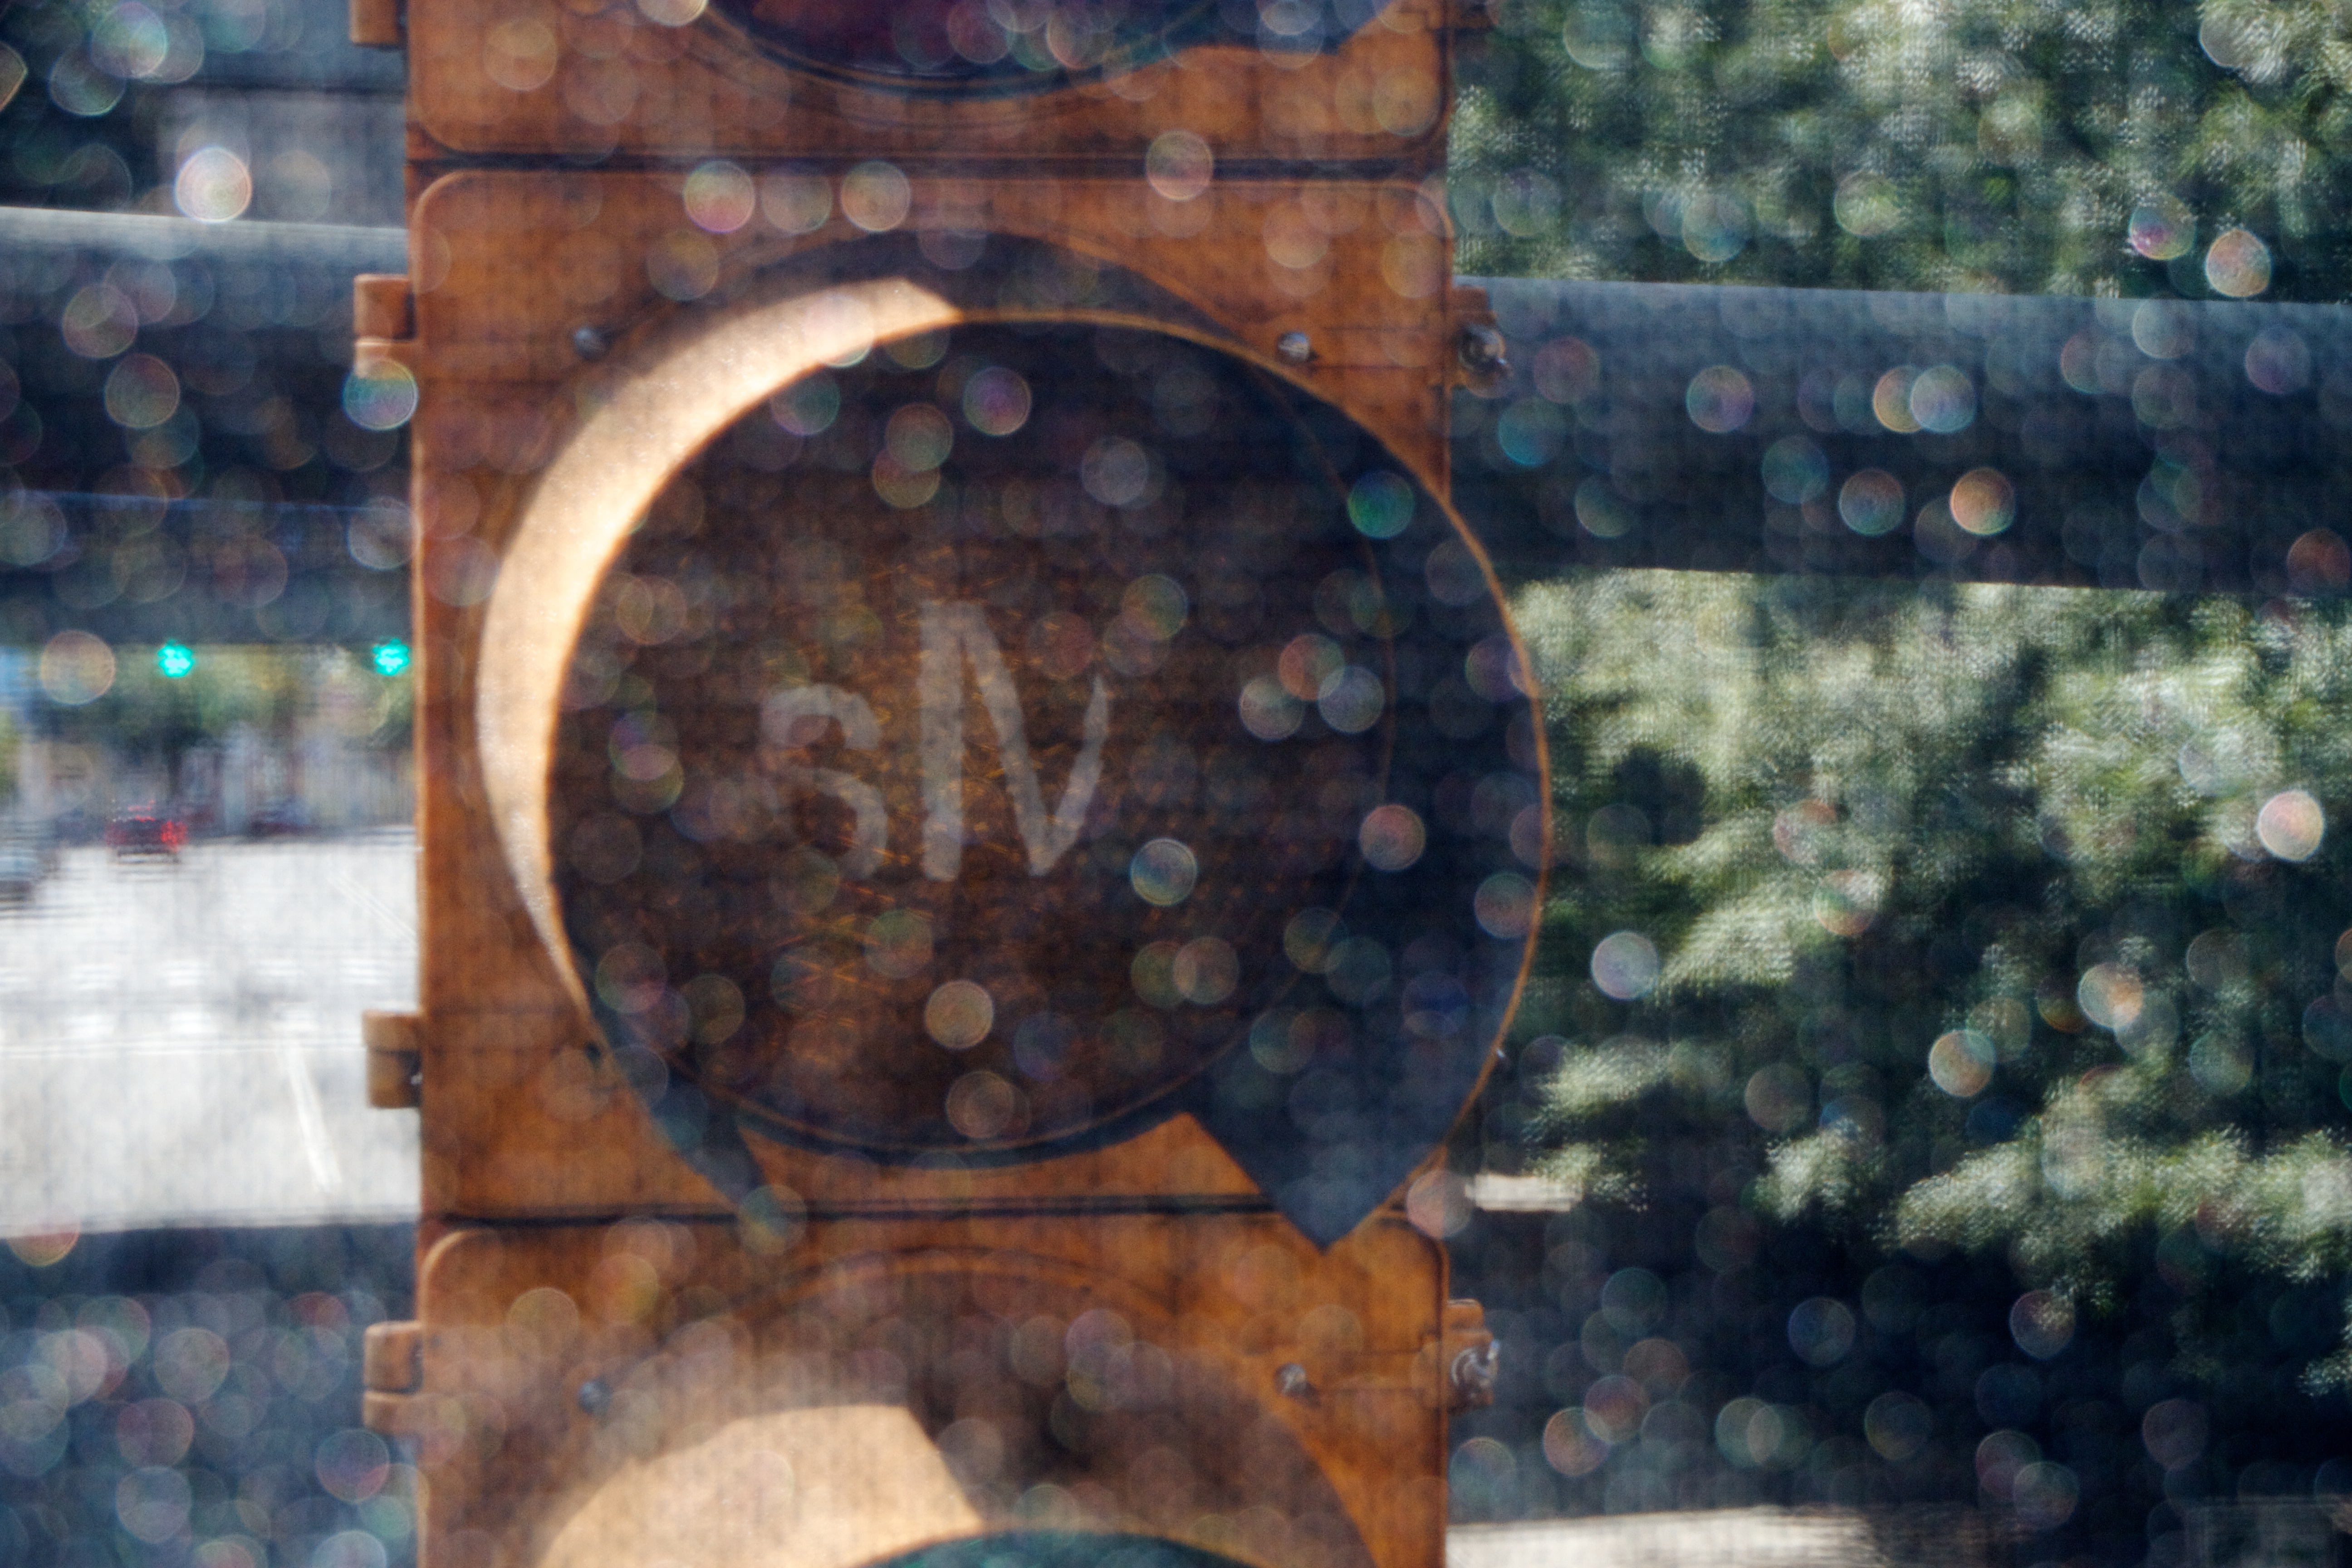
rock, wood, color, autumn, blue, sculpture, art, temple, image, carving, vcubrb